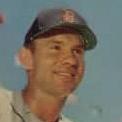
Age: 33